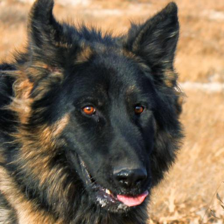
Label: animals